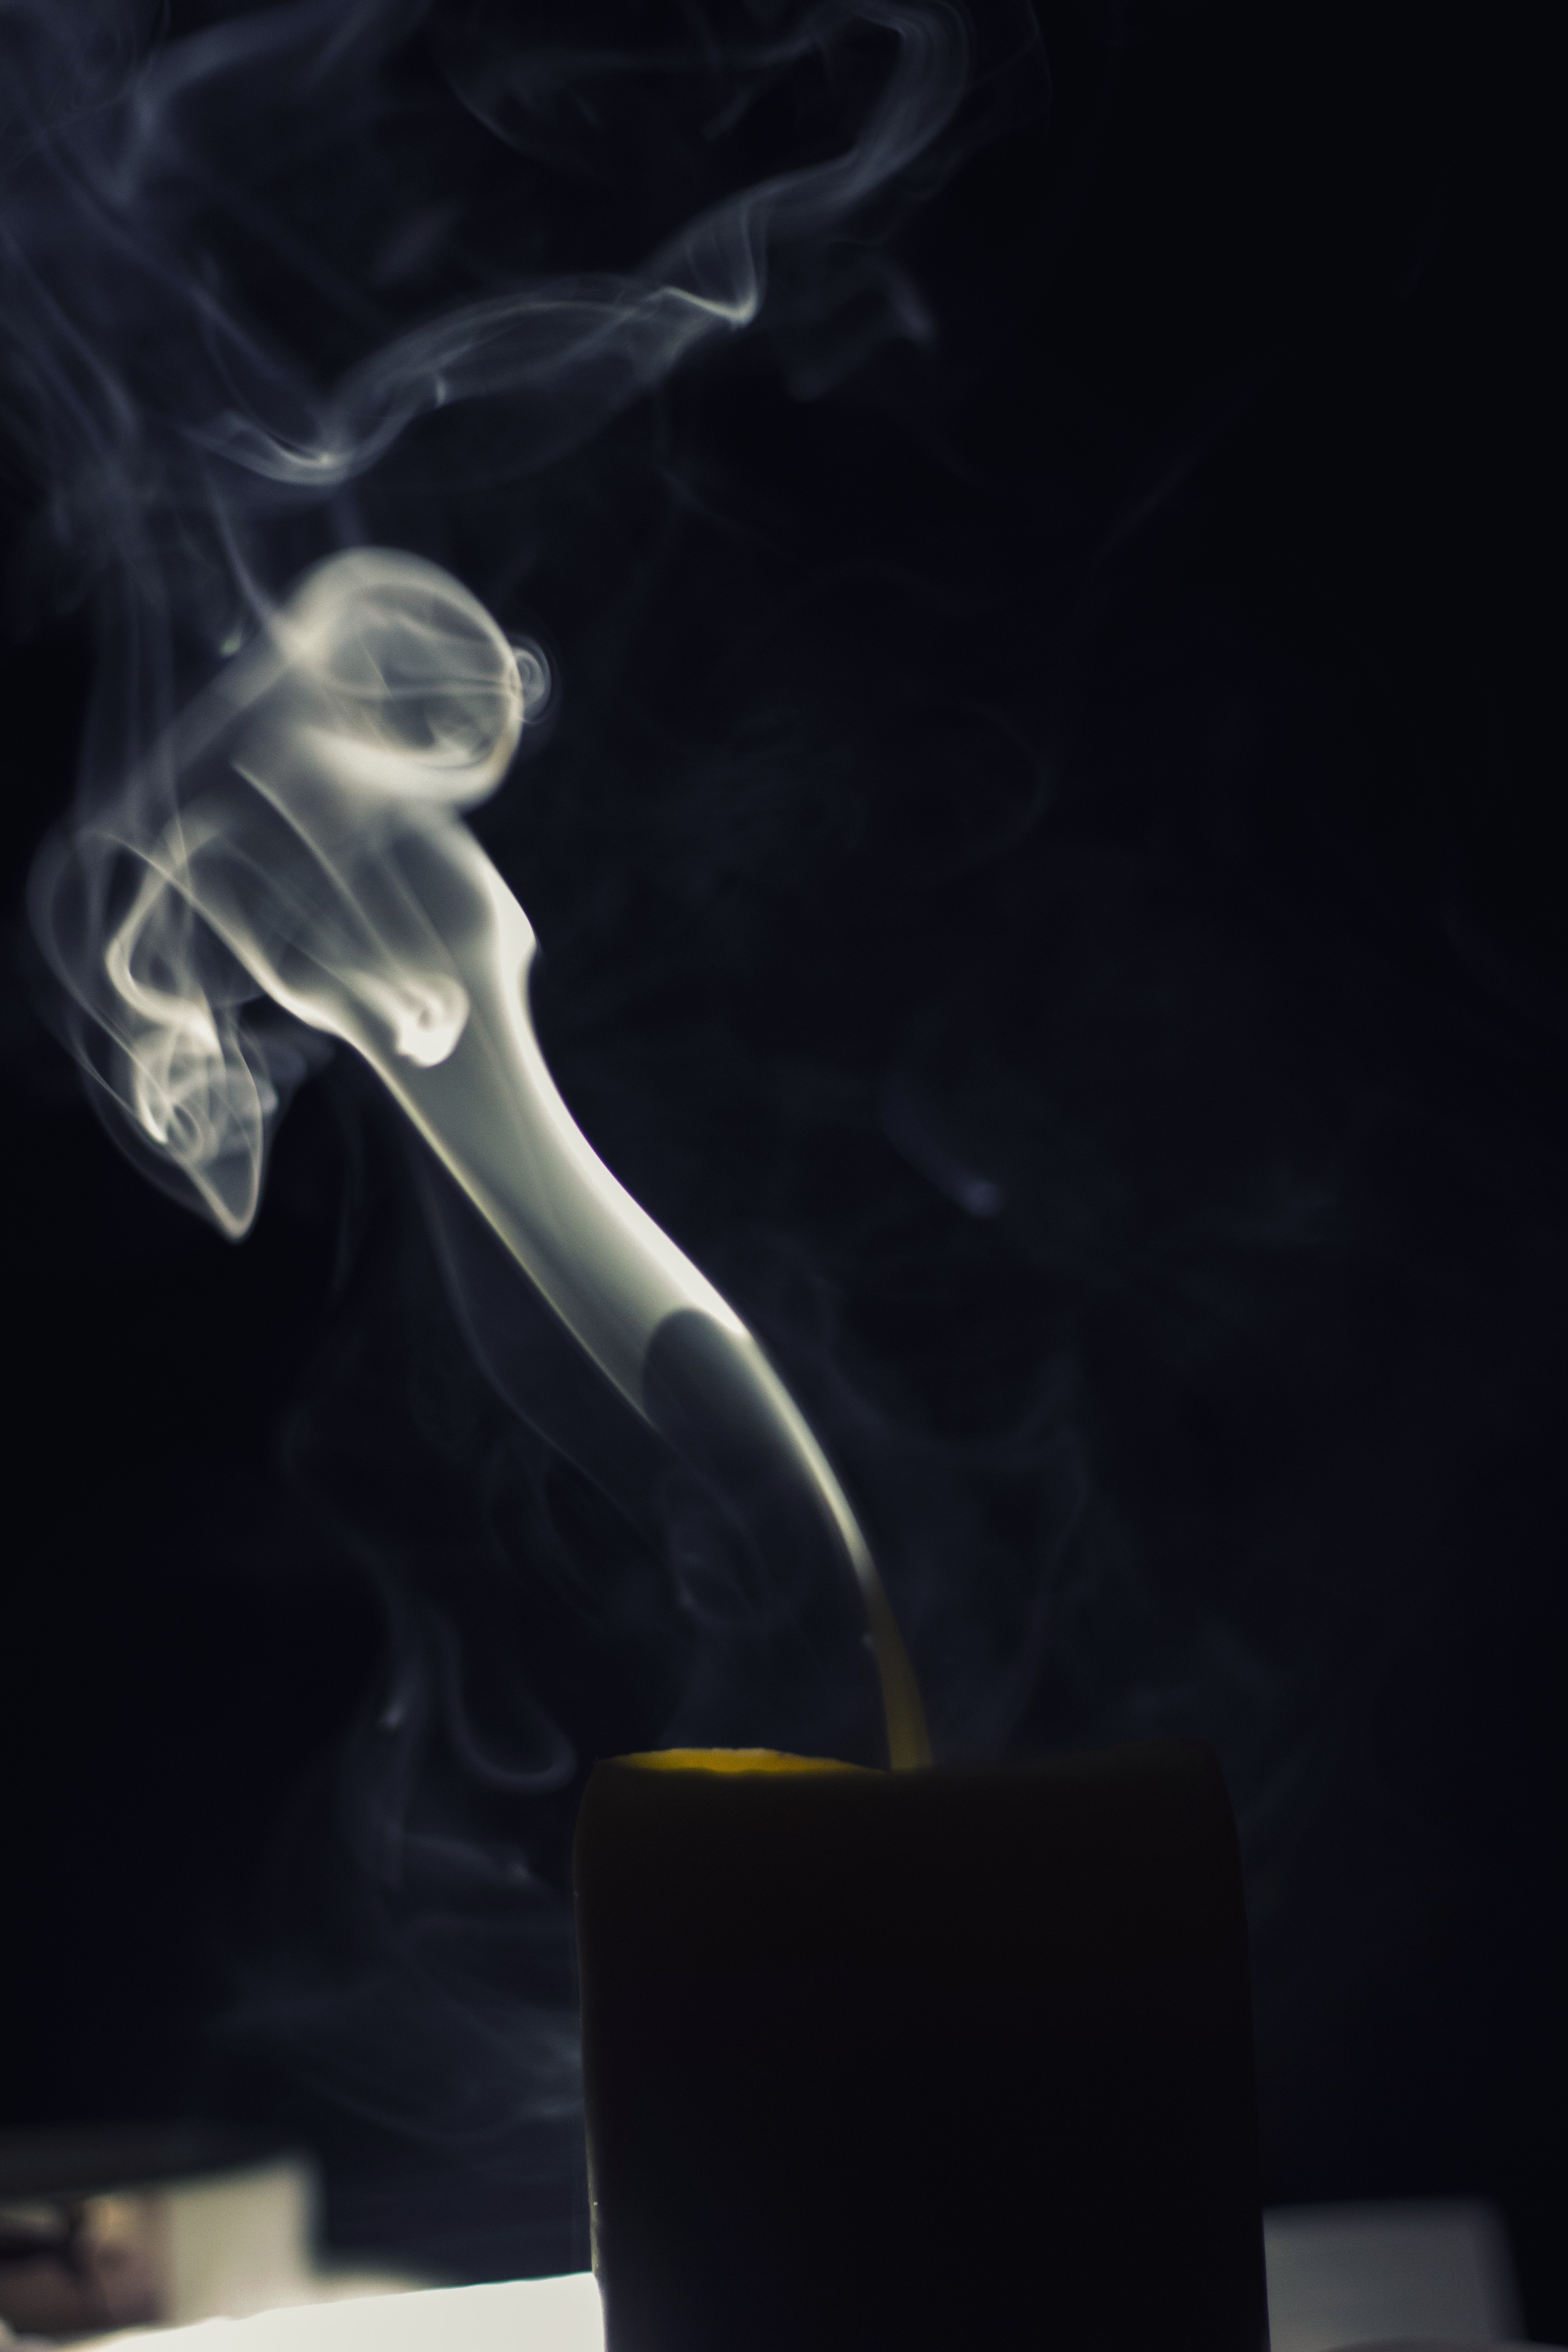
light, night, smoke, dark, darkness, black, candle, sense